Pat Hickey (politician)

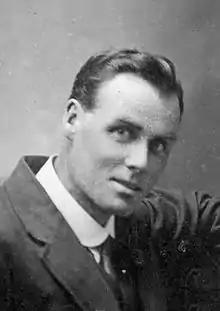
Hickey in 1912.

Born at Waimea South, near Nelson in 1882. Hickey rose to prominence as Secretary of the New Zealand Federation of Miners and a leader in the Blackball Miners' Union during The 1908 Blackball miners' strike. He stood as a Socialist candidate for in the 1911 general election against Hugh Poland and was Secretary of the United Federation of Labour in 1913.